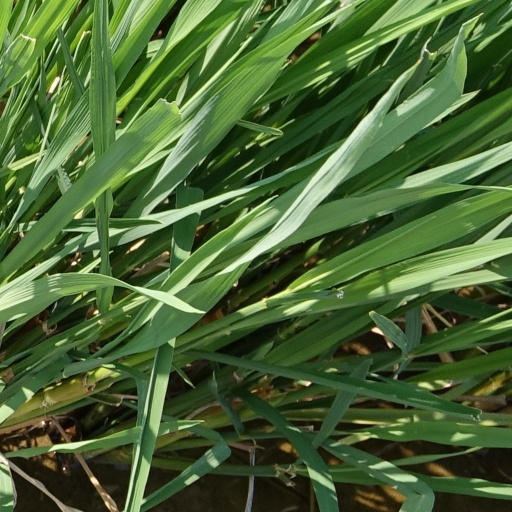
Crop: rice